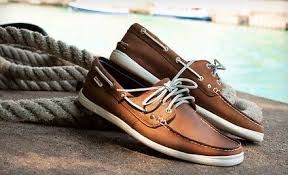
Label: Boat